Roddy Burdine

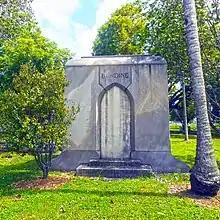
The Burdine family mausoleum in Miami City Cemetery

He married Zada Dutton (March 3, 1896 – October 15, 1969), of Statesboro, Georgia, on September 15, 1915 at her parents home. They had two daughters, Zada (November 18, 1916 – September 18, 2016) and Patricia (December 29, 1919 – July 13, 1986), and divorced in 1932. Roddy remarried on September 14, 1933 to Lillian Jenette Chatham (September 1, 1903 – May 17, 2006), a native of Windom, Minnesota, in New York City. They remained married until his death in 1936 and had one son, Roddey, who was born about two months prior to Roddy's death.